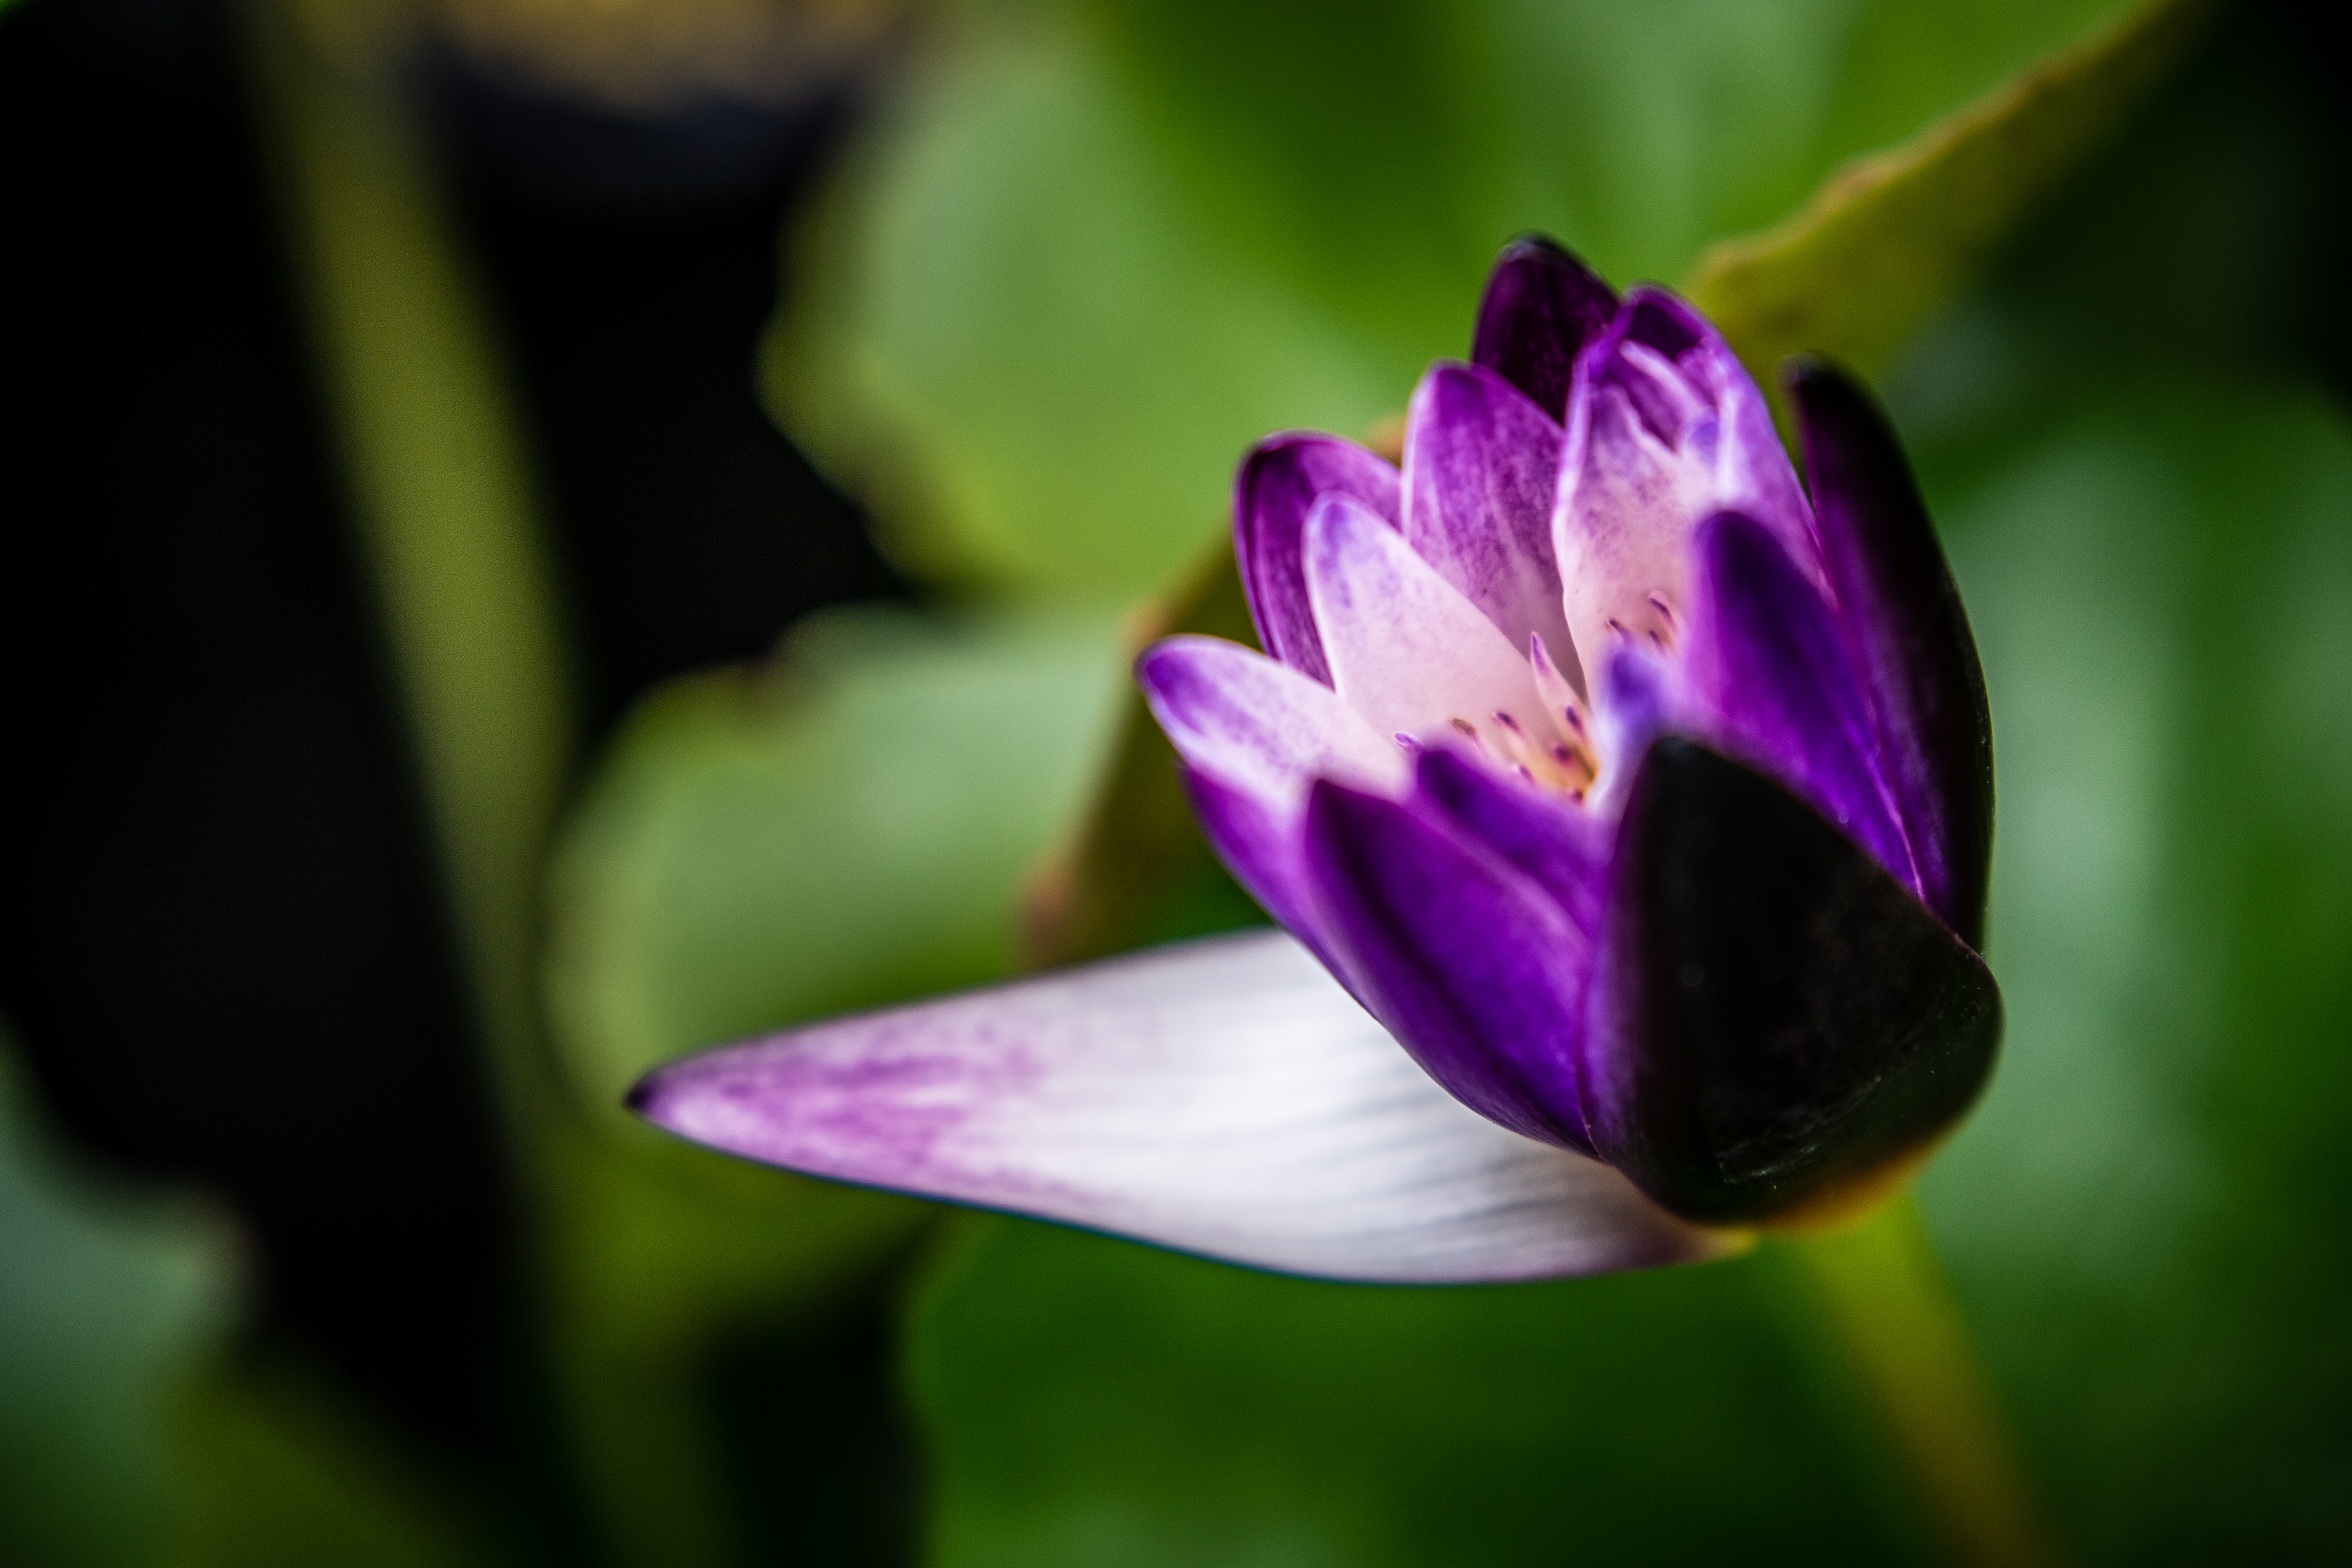
flower, aquatic, asia, beauty, blooming, blossom, botany, bud, decoration, environment, exotic, exoticism, float, flora, floral, fresh, freshness, garden, gardening, green, growth, lake, leaves, lily, lotus, meditation, natural, nature, object, outdoor, park, perfection, petals, plant, pond, postcard, purity, purple, relax, season, stem, summer, tropical, vivid, water, waterlily, yellow, zen, flowering plant, petal, violet, aquatic plant, spring, close up, sacred lotus, macro photography, plant stem, water lily, photography, wildflower, lotus family, proteales, pollen, annual plant, crocus, violet family, anemone, perennial plant, viola